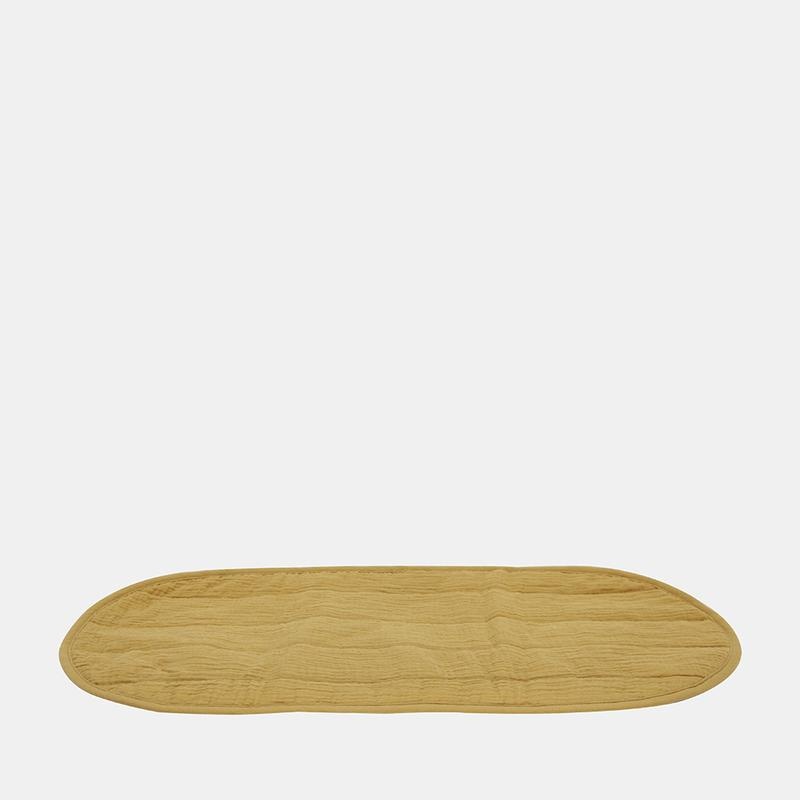
Tapis en coton pour panier à langer - Moutarde
Tapis matelassé en coton biologique réversible. S'agence parfaitement avec nos paniers à langer REVA, NYLA et BAYU Tissé à la main, simple, durable. La collection de paniers à langer d’Olli Ella rappelle les jours passés où la vie lente était la façon dont nous vivions. Chaque panier est fait à la main à partir de matériaux naturels et a plusieurs utilisations une fois qu’il n’est plus utilisé comme panier à langer (panier de rangement, panier de fleurs séchées, panier de livres, etc.). Dimensions internes : 28 x 11 pouces
Brand: Olli Ella
Category: Baby & Toddler > Baby Transport Accessories > Baby Carrier Accessories > Baby Carrier Teething Pads